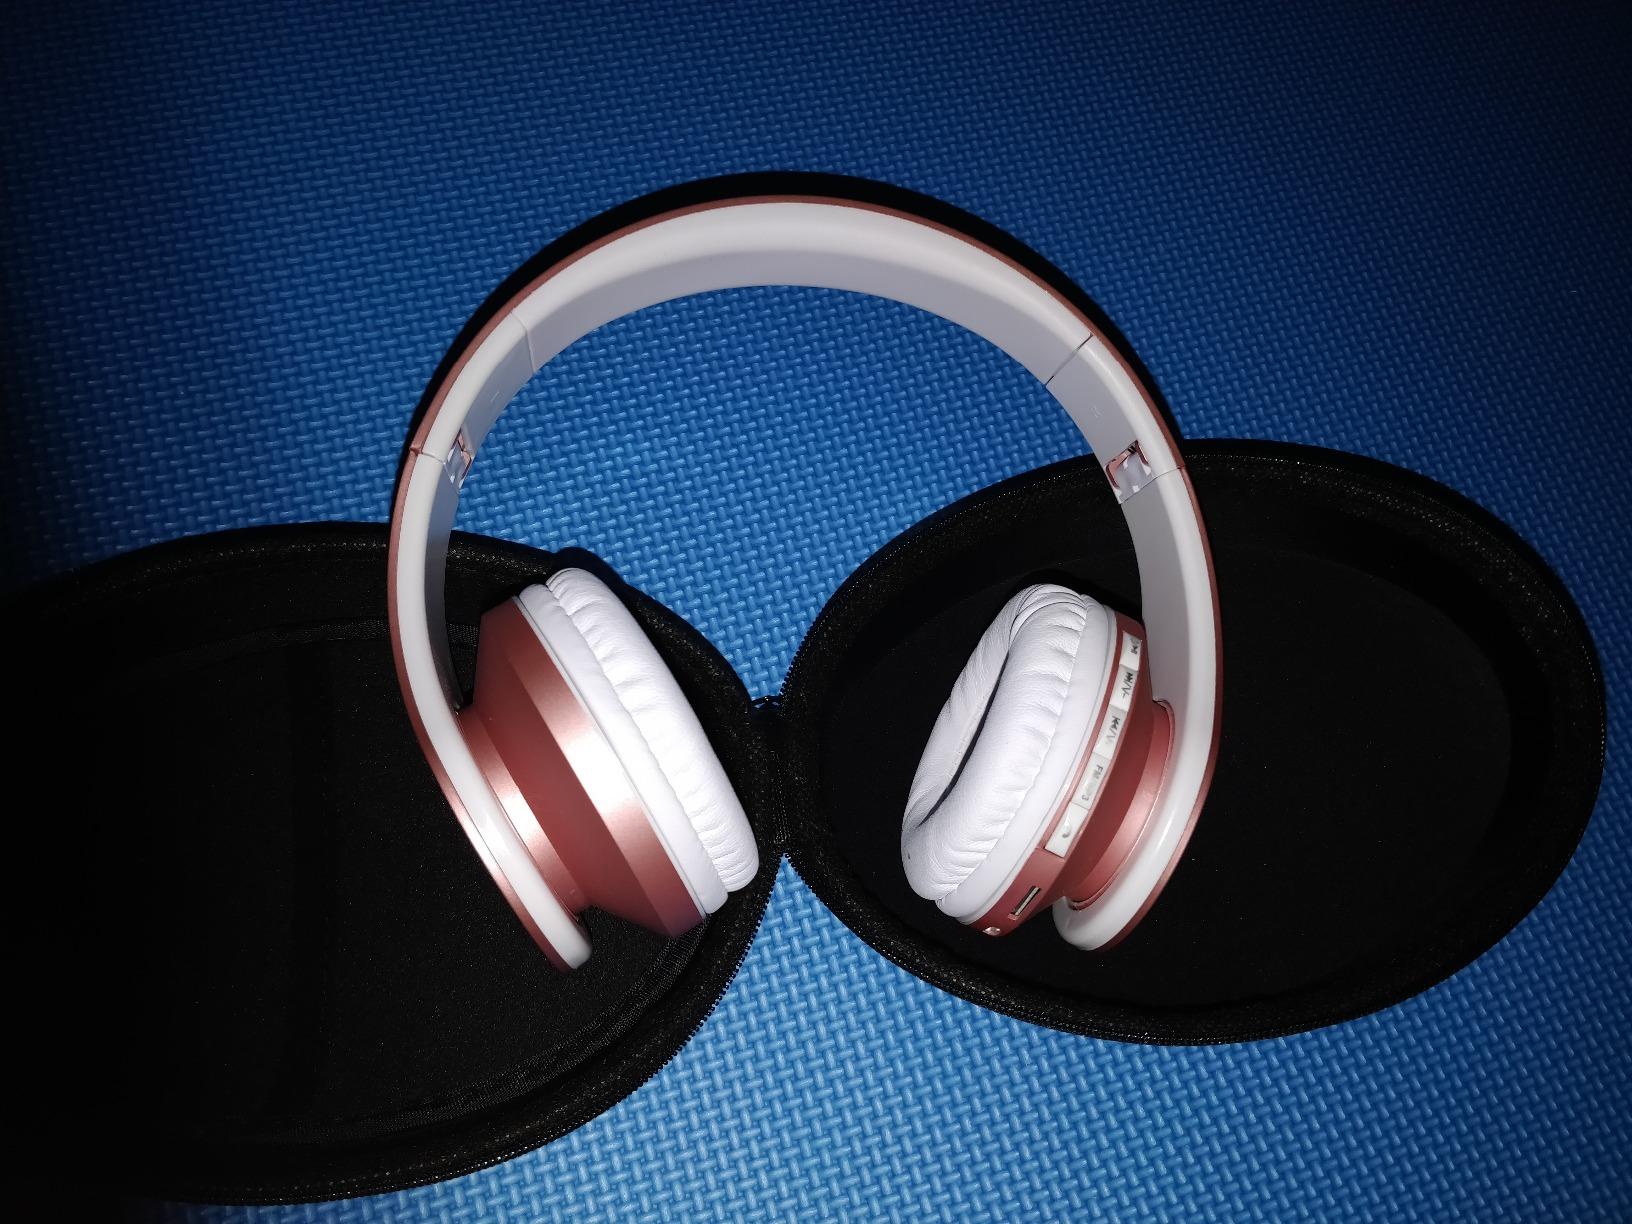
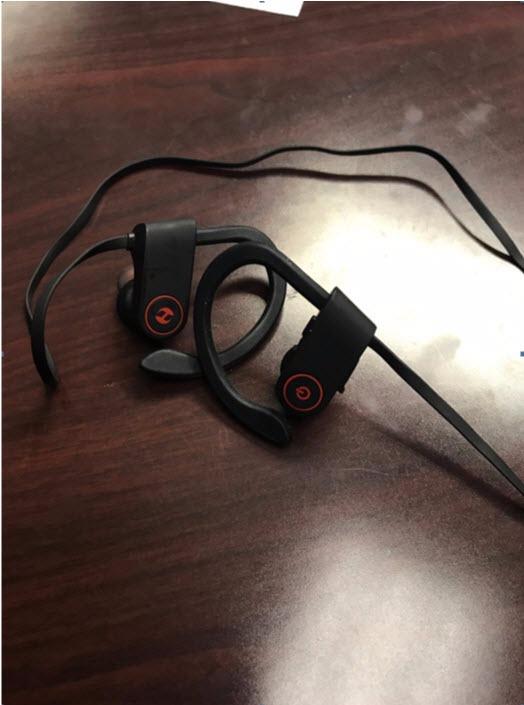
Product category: headphones
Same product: no